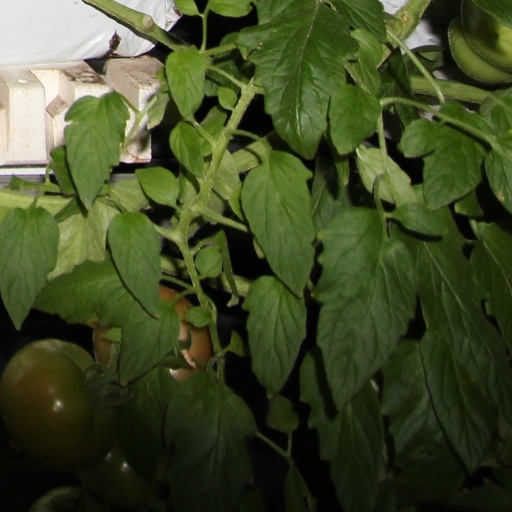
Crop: tomato